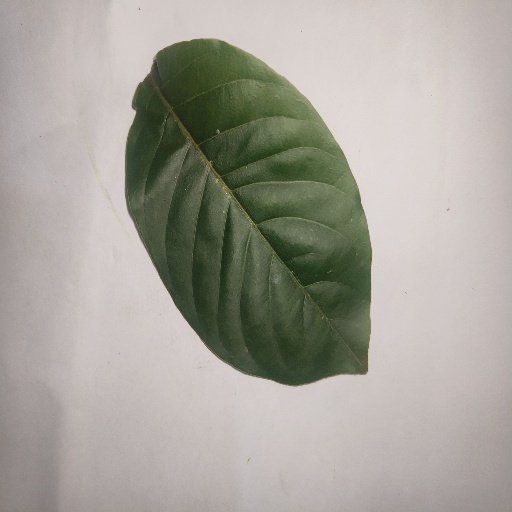
Species: HariTaki
Leaf condition: Healthy Leaf